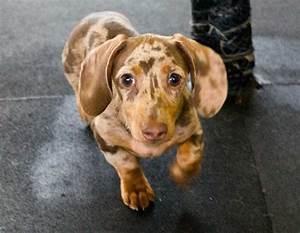
dog